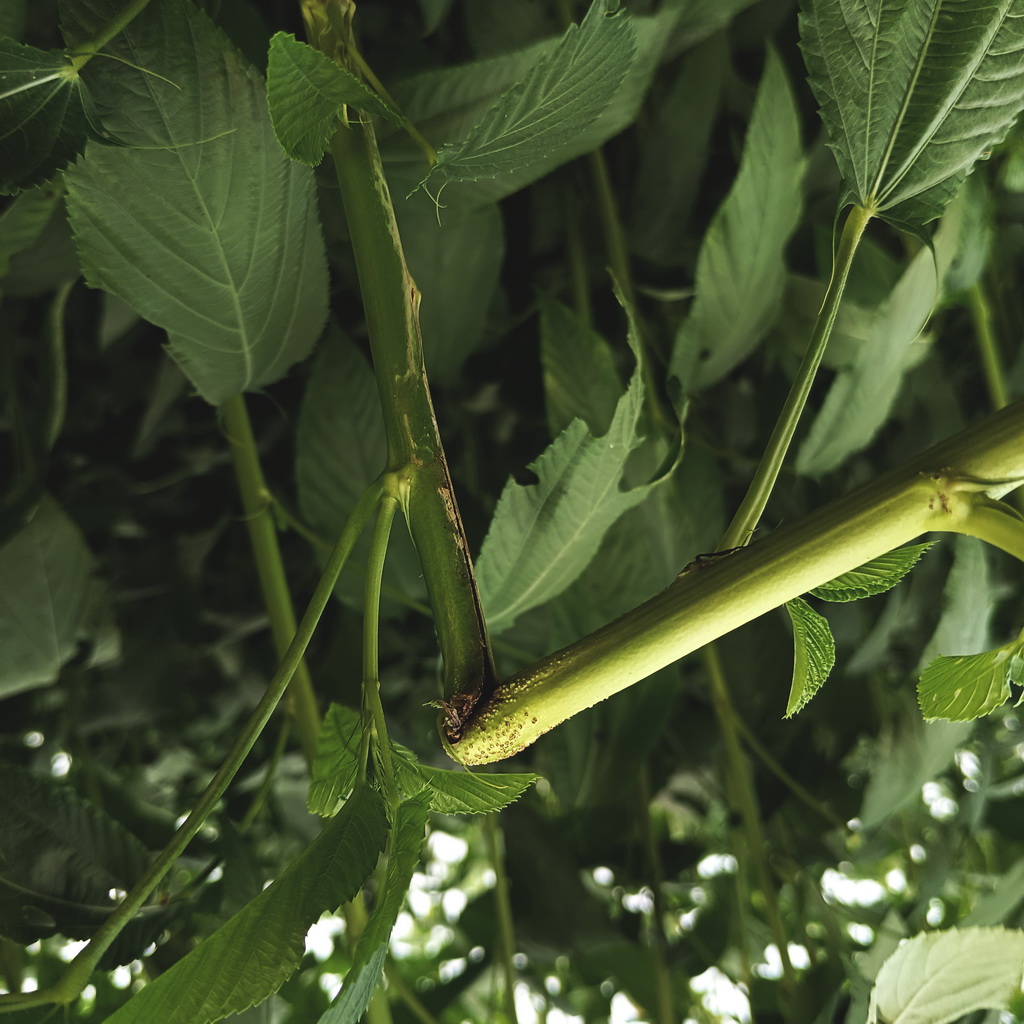
Label: Stem Soft Rot